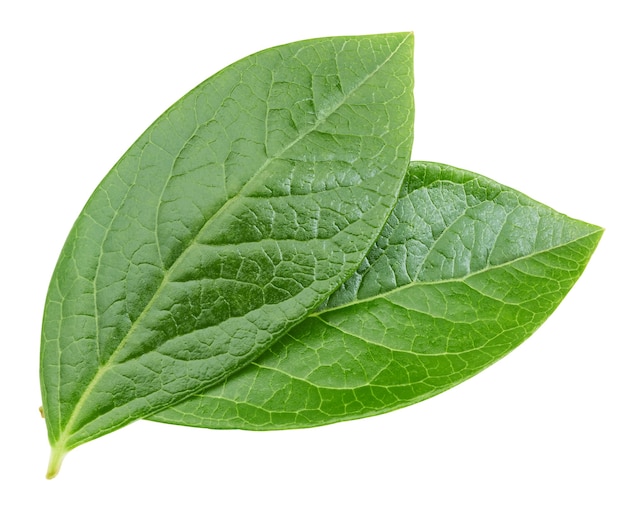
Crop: blueberry
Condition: healthy